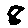
Label: 8